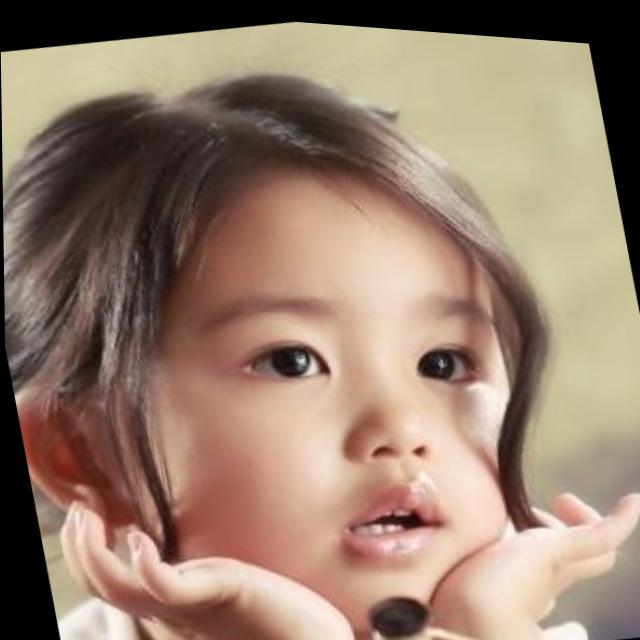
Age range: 0-12